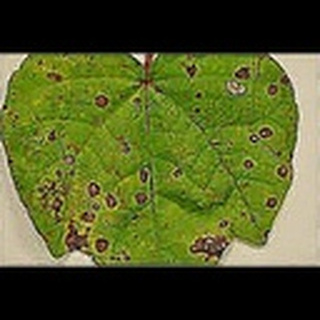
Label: cotton_target_spot